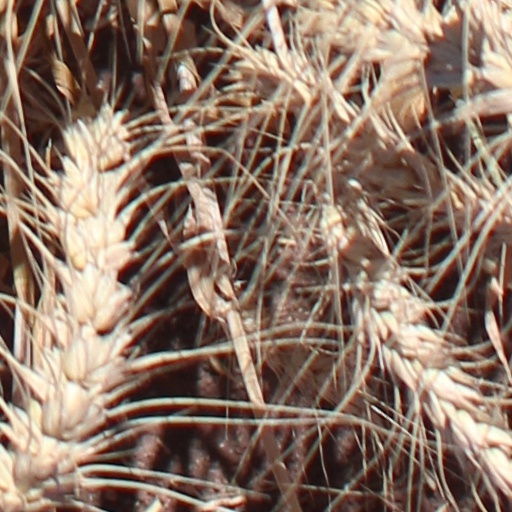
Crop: wheat